Caladenia chlorostyla

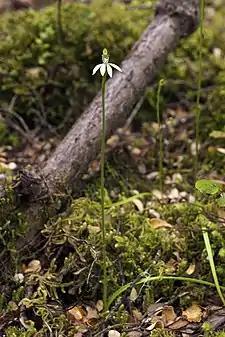
"Caladenia chlorostyla" habit, near the Kepler Track

One, sometimes up to five, unscented flowers up to in diameter are borne on a thin, wiry spike, tall. The sepals and petals are white, pale mauve or pinkish with greenish-white tips. The dorsal sepal is erect with its sides turned forwards, the lateral sepals are held horizontally and flat and the petals either spread widely or turn inwards. The dorsal sepal is long and narrow egg-shaped, the lateral sepals and petals are , about wide, curved like a sickle and egg-shaped with the narrower end towards the base. The column is green with transverse red bars. Flowering occurs between September and January and is followed from December to April by the fruit which is a green, oval-shaped capsule long which sometimes has purple stripes.